Georges Loinger

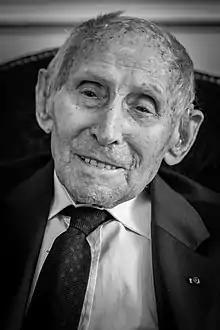
Georges Loinger in 2014

Georges Loinger (29 August 1910 – 28 December 2018) was a French soldier during World War II. During his time in the French Resistance, he helped hundreds of Jewish children escape from occupied France to Switzerland.